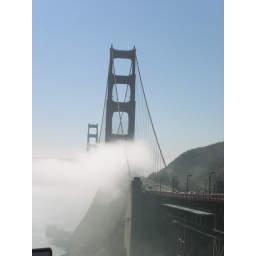
Golden gate bridge in the clouds